HMS Pretoria Castle (F61)

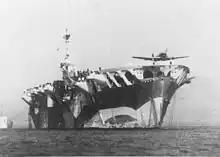
Flight training aboard the "Pretoria Castle".

Harland & Wolff built "Pretoria Castle" in Belfast, launching her in 1938 and completing her in April 1939. The Admiralty requisitioned her for the Royal Navy in October 1939, and had her converted into an armed merchant cruiser with eight and two guns, entering service in November 1939. In this role she served mainly in the South Atlantic.